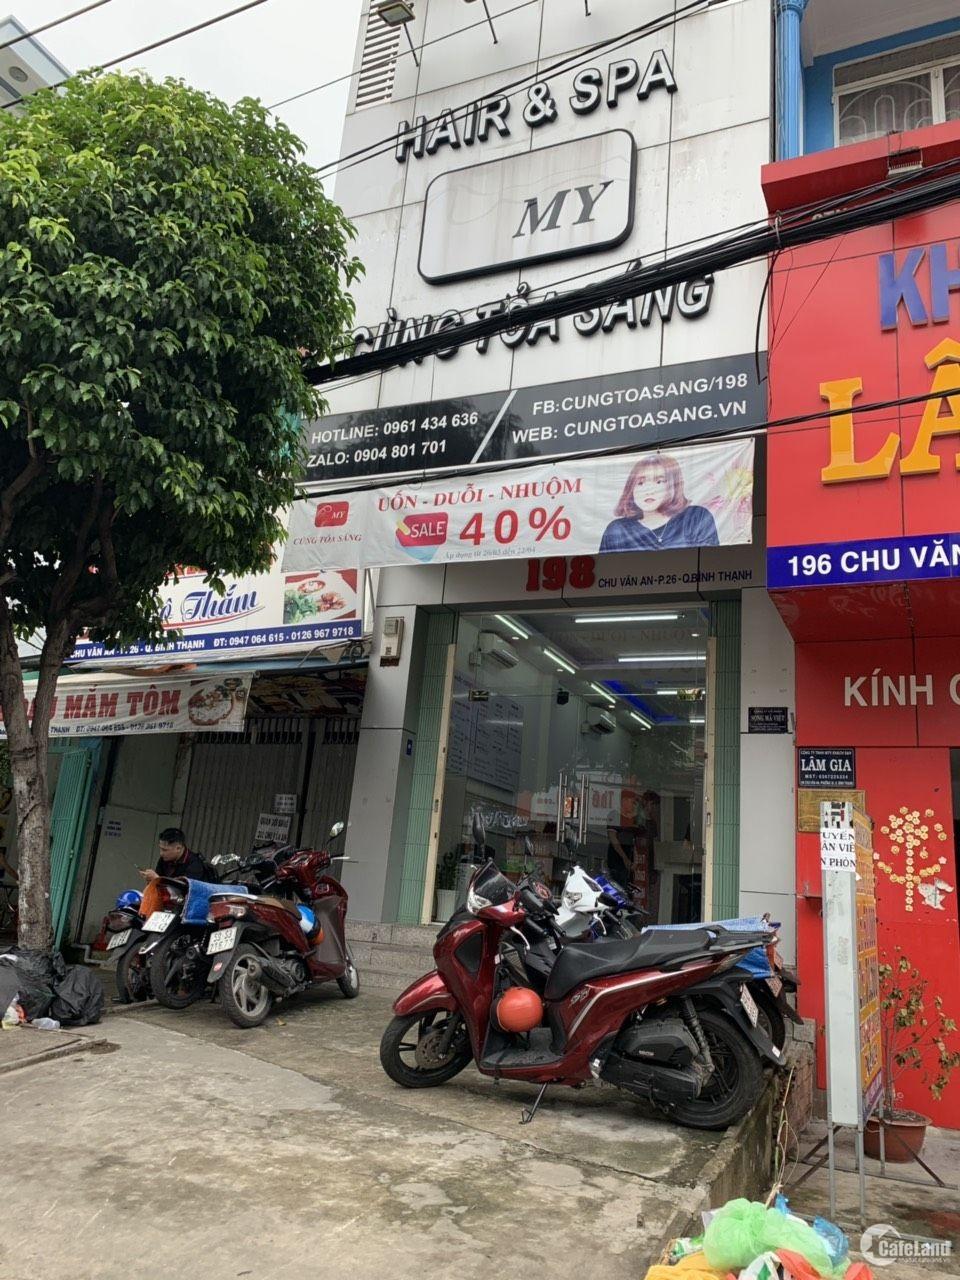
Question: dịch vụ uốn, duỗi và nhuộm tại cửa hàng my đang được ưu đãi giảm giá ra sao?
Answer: giảm 40%